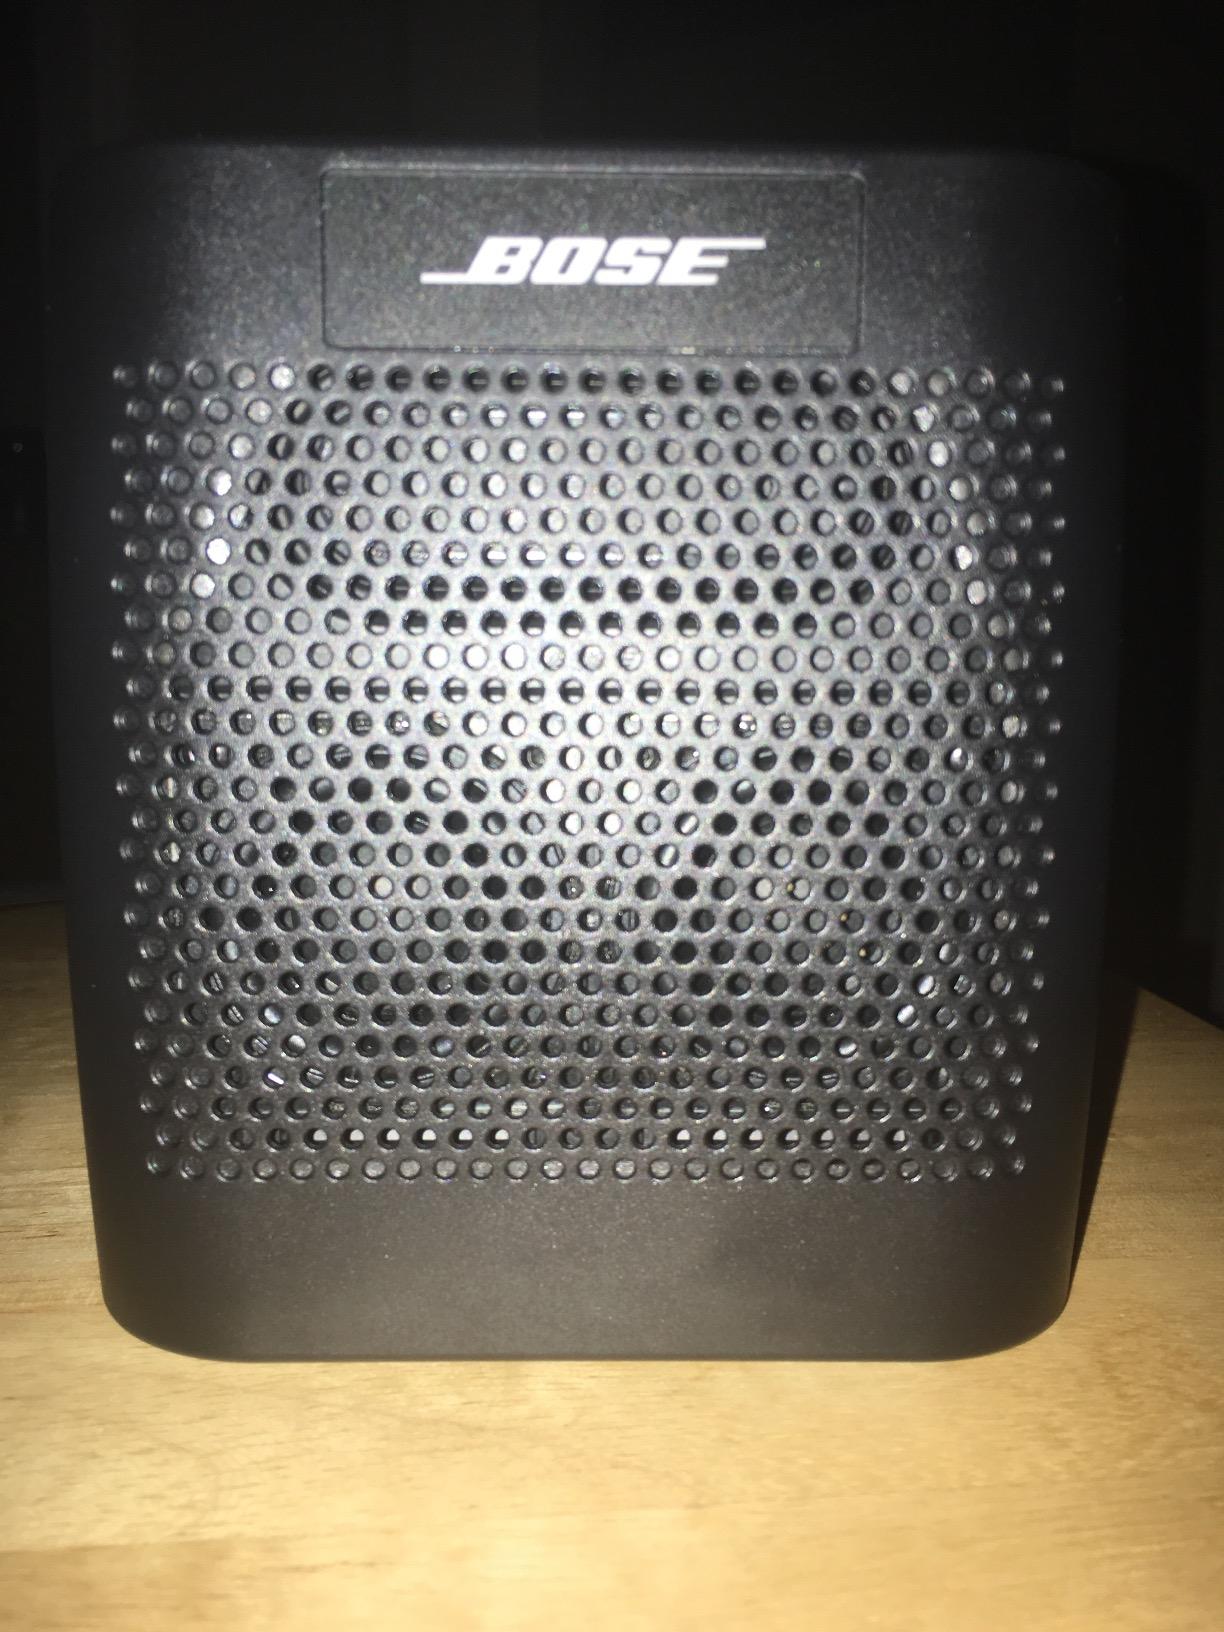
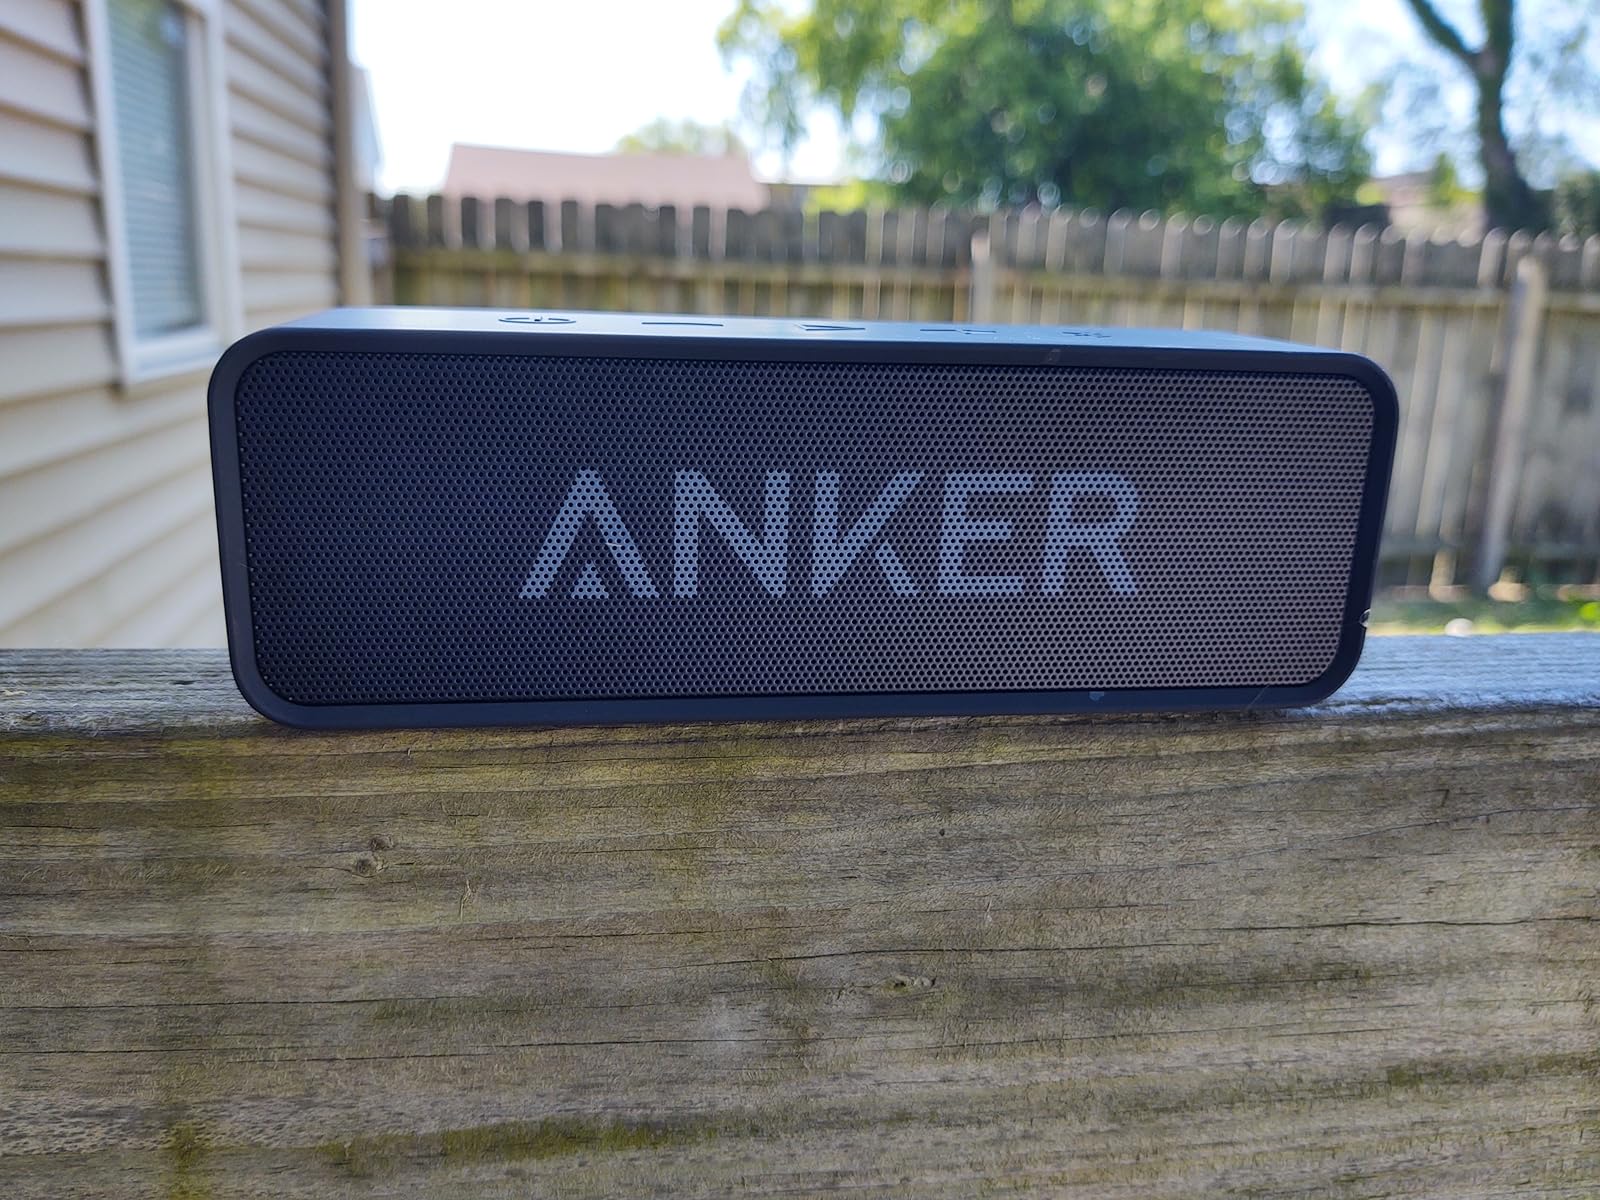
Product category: speaker
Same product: no